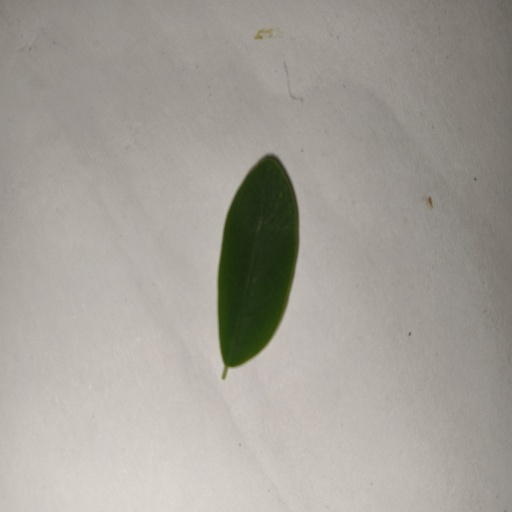
Species: Sojina
Leaf condition: Healthy Leaf